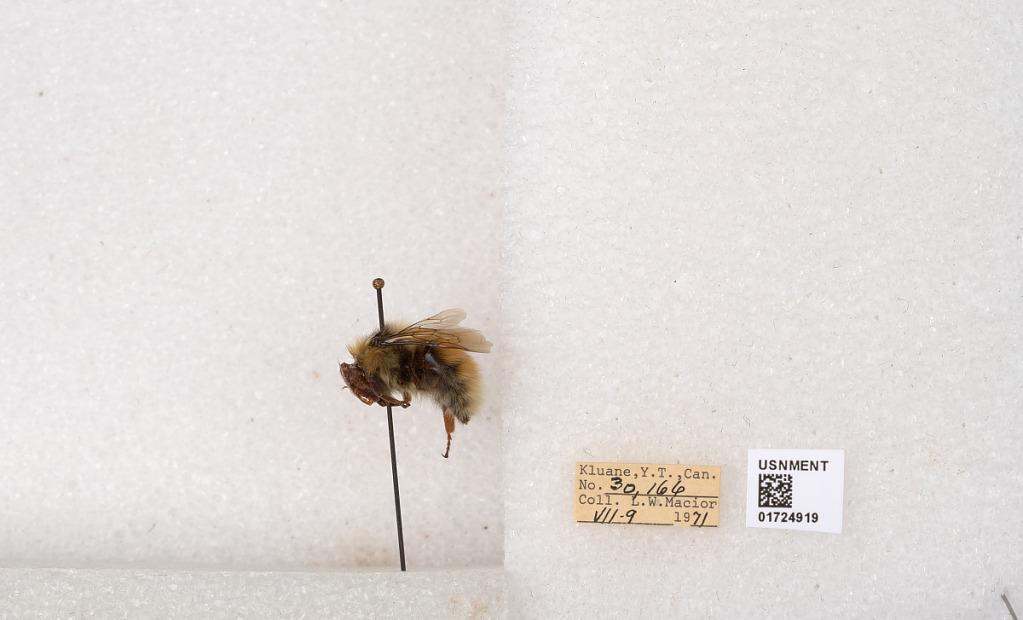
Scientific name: Bombus (Pyrobombus) sylvicola Kirby
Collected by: L. Macior
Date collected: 1971-7-9
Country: Canada
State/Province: Yukon Territory
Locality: Kluane National Park and Reserve
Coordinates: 60.7493, -139.504